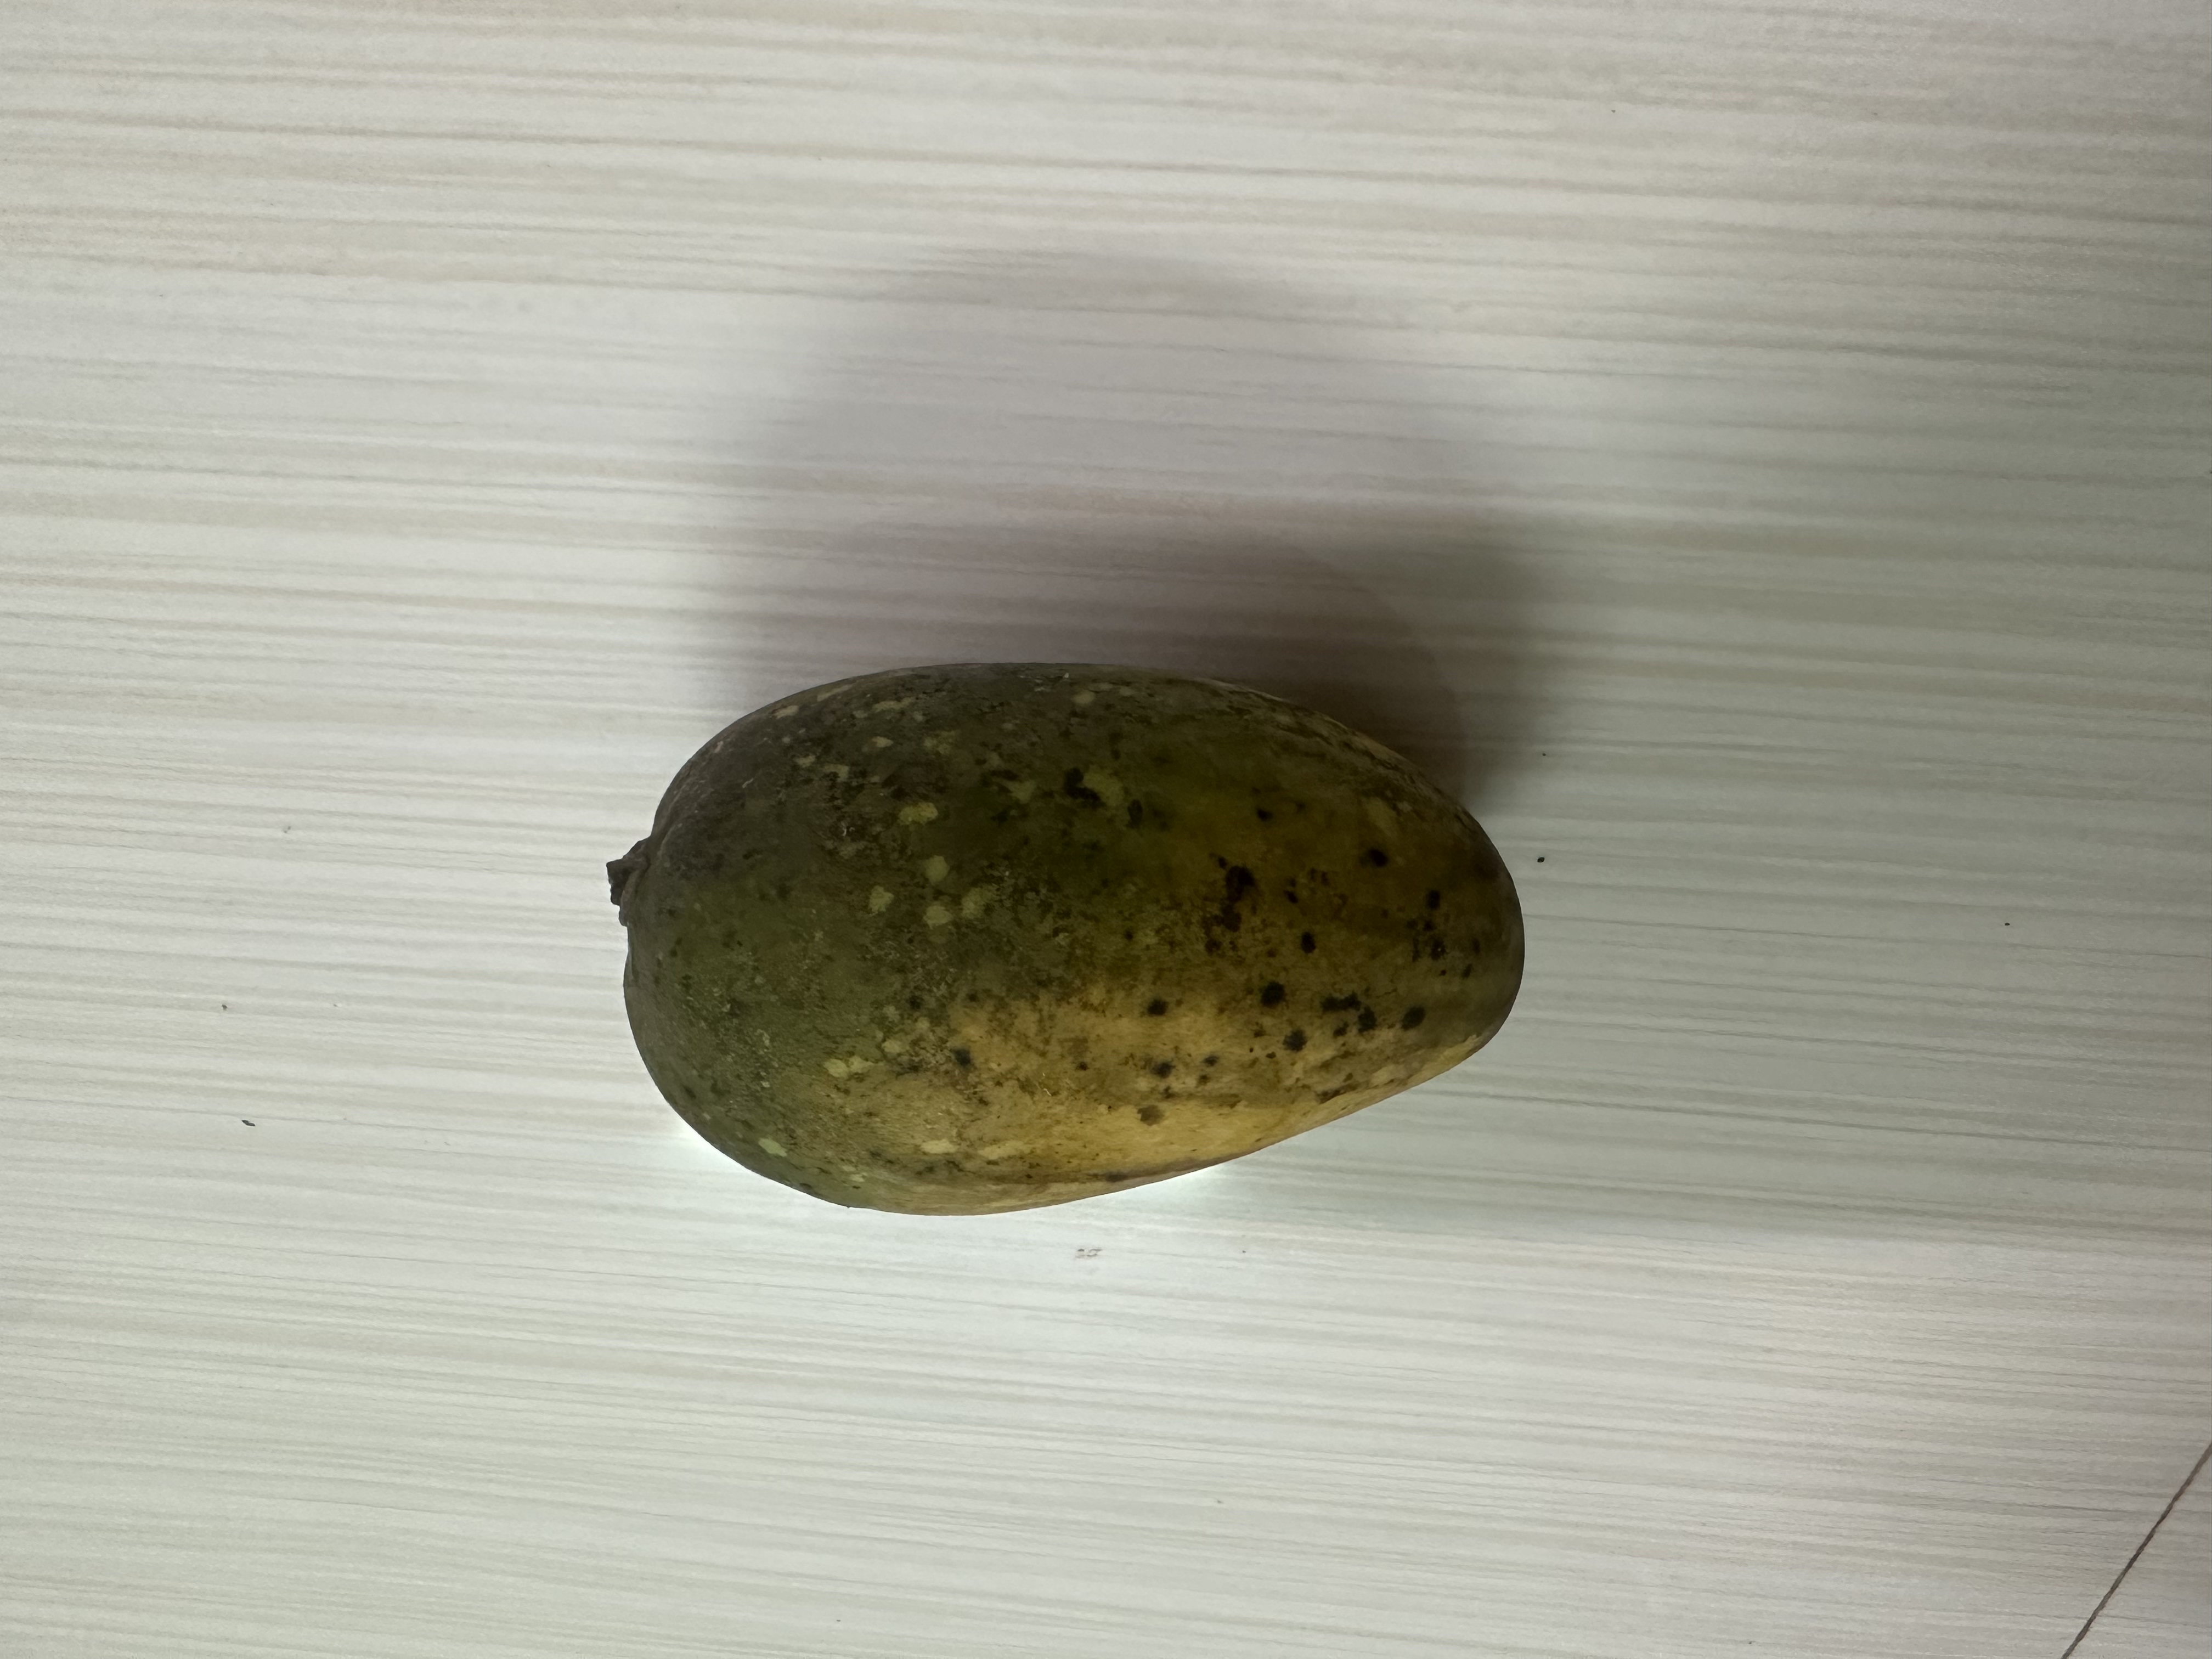
Mango variety: Katimon